Salvador Minguijón Adrián

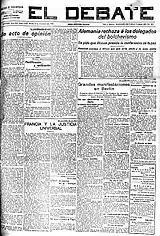
"El Debate", 1918

At unspecified time Salvador Minguijón married Ana-María Paraíso Ferruz; none of the sources consulted provides any information on his wife. The couple had four children: Carmen, Agustín, María Luisa and María Antonia. The family lived in Zaragoza, though in the mid-1930s they moved to Madrid. Minguijón spent his declining years alone: his brother died in 1917, his wife widowed him middle-aged in 1935, one daughter became a Discalced Carmelitan nun and has never left the monastery, the only son, a leading activist of , was executed by the Republicans in Paracuellos de Jarama in 1936, while another daughter died in the mid-1940s. Minguijón died in Zaragoza, en route to his usual summer holiday location in Irún.